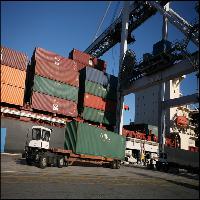
Weather: sun or clear